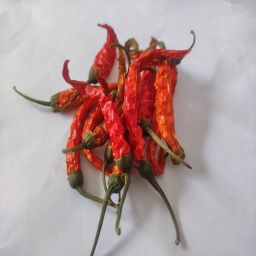
Crop: Chile Pepper
Quality: Dried